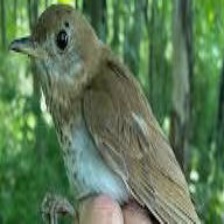
Species: VEERY
Scientific name: CATHARUS FUSCESCENS